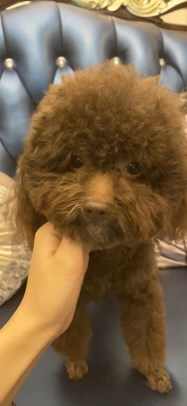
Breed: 7449-n000128-teddy